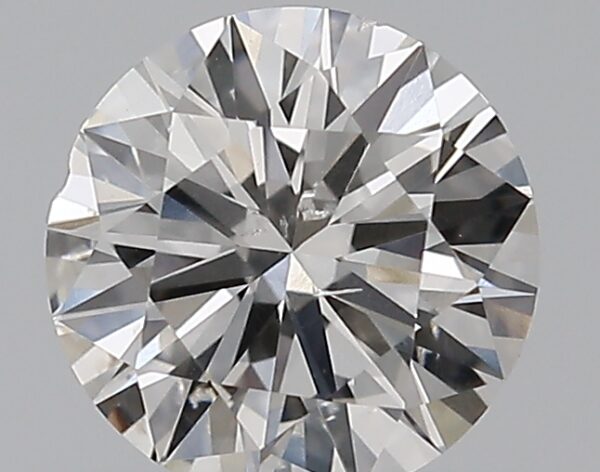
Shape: round
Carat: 0.5
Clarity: SI2
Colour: F
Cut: EX
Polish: EX
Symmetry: VG
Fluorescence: M
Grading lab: GIA
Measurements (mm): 5.12 x 5.18 x 3.08